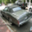
Label: automobile